Martin Auer

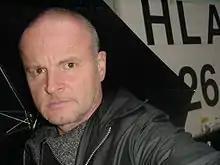
Martin Auer

He was born in Vienna in 1951. After finishing school, he started but never finished the study of German and History. He was an actor, a singer-songwriter, a journalist, and a magician, before he published his first book in 1986. Since then, he has published more than 40 titles, about two thirds for children. He has been awarded several prizes, among them the Austrian National Prize for Children's Literature in 1994, 1998, and 2000. He has been nominated for the Hans Christian Andersen Medal in 1997, and has been made an Honorary Professor in 2005.